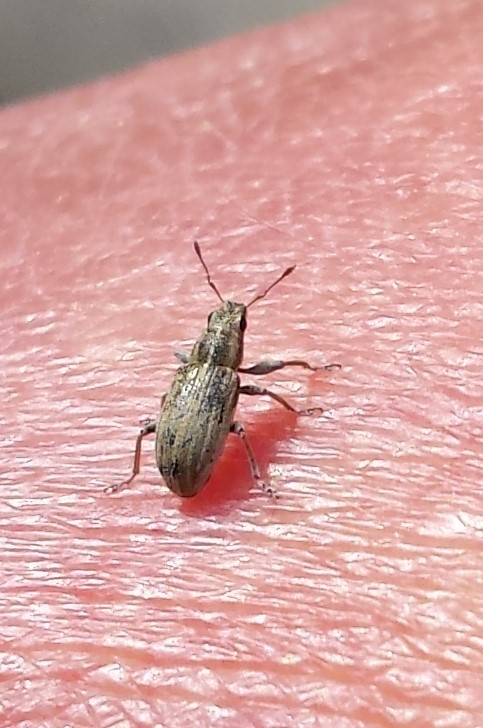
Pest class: pea_leaf_weevil